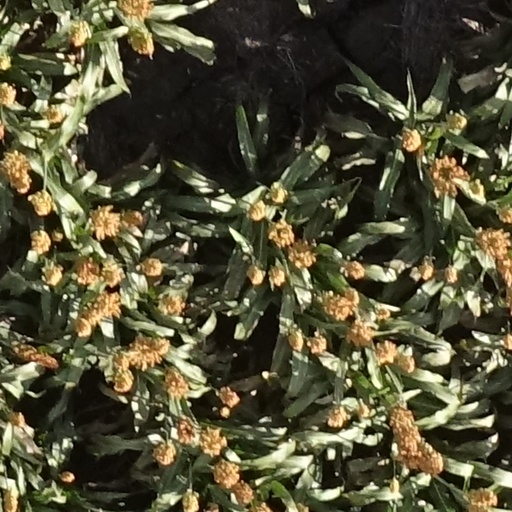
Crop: sorghum